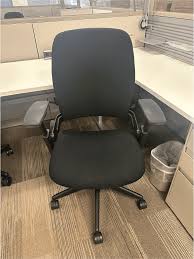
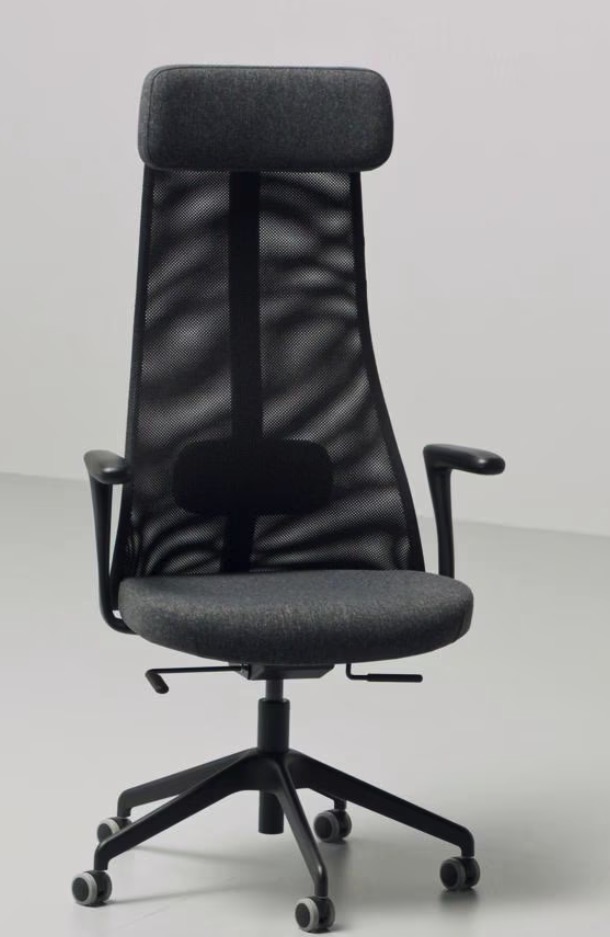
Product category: items_chair
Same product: no